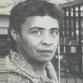
Age: 43